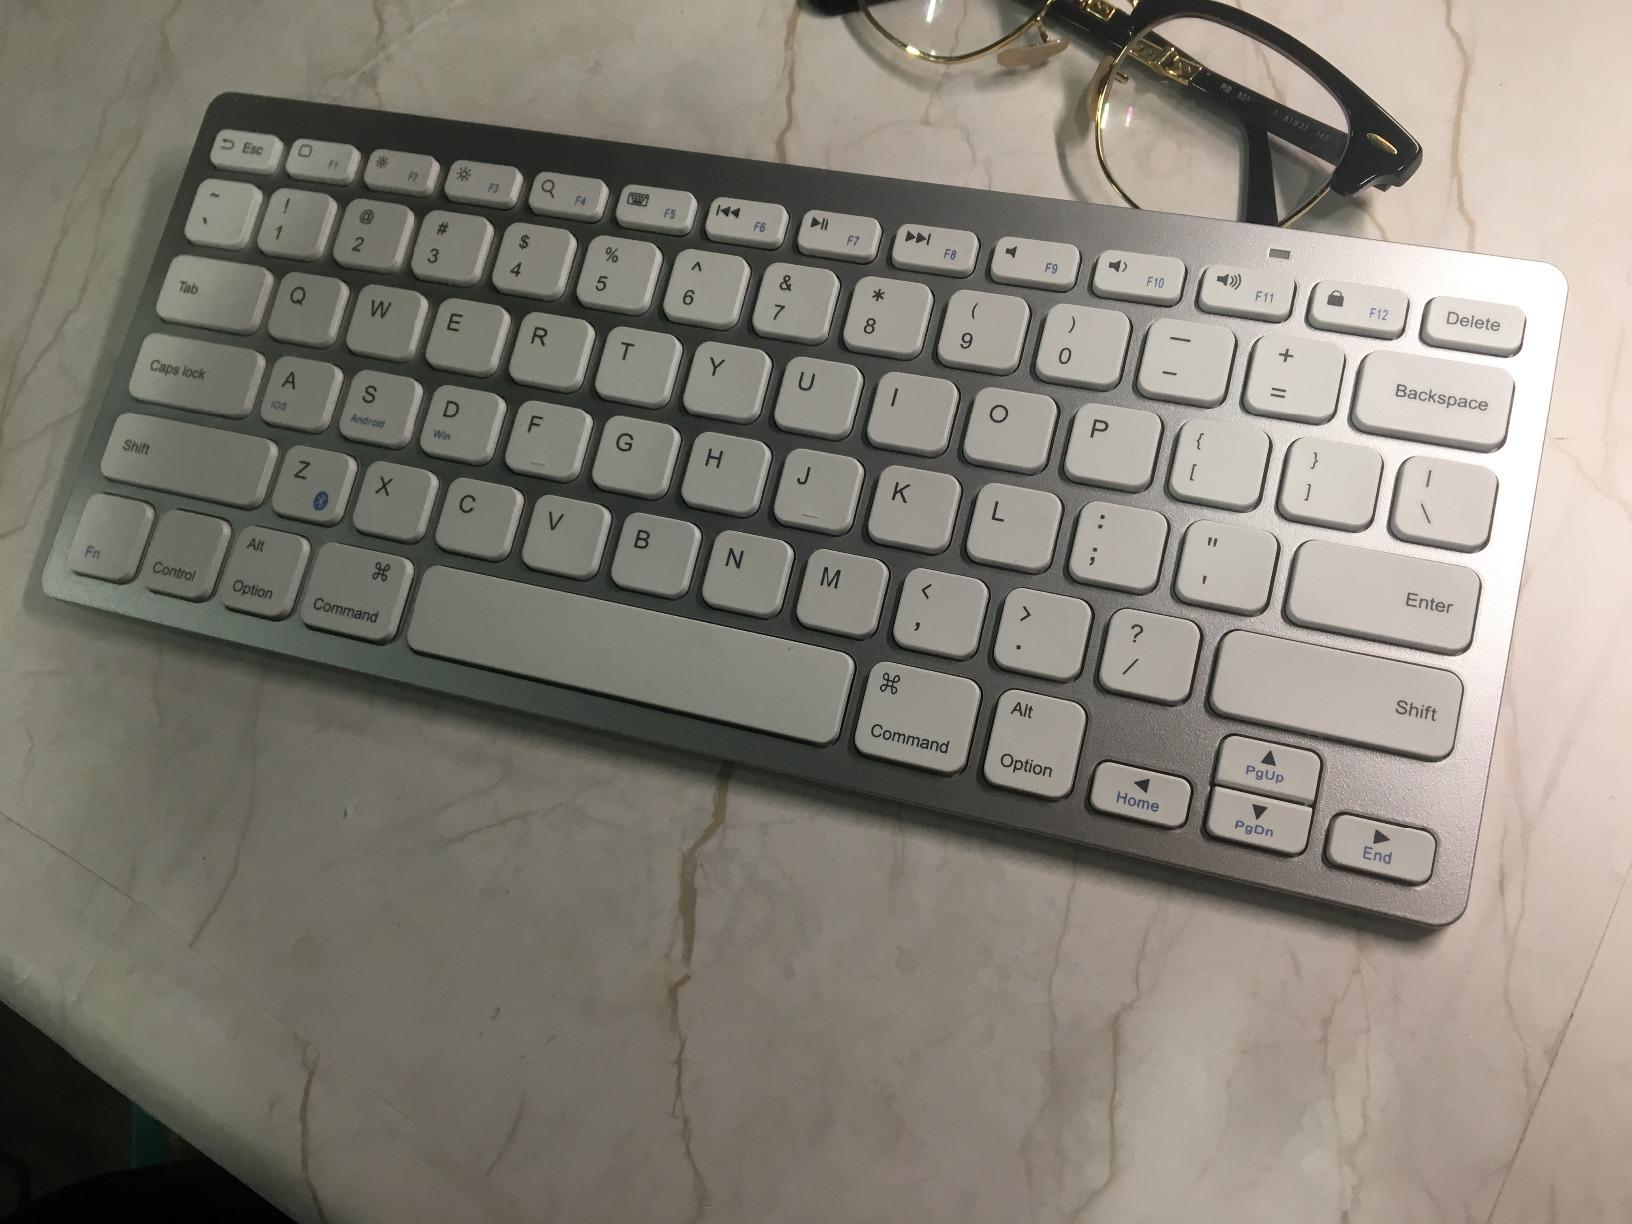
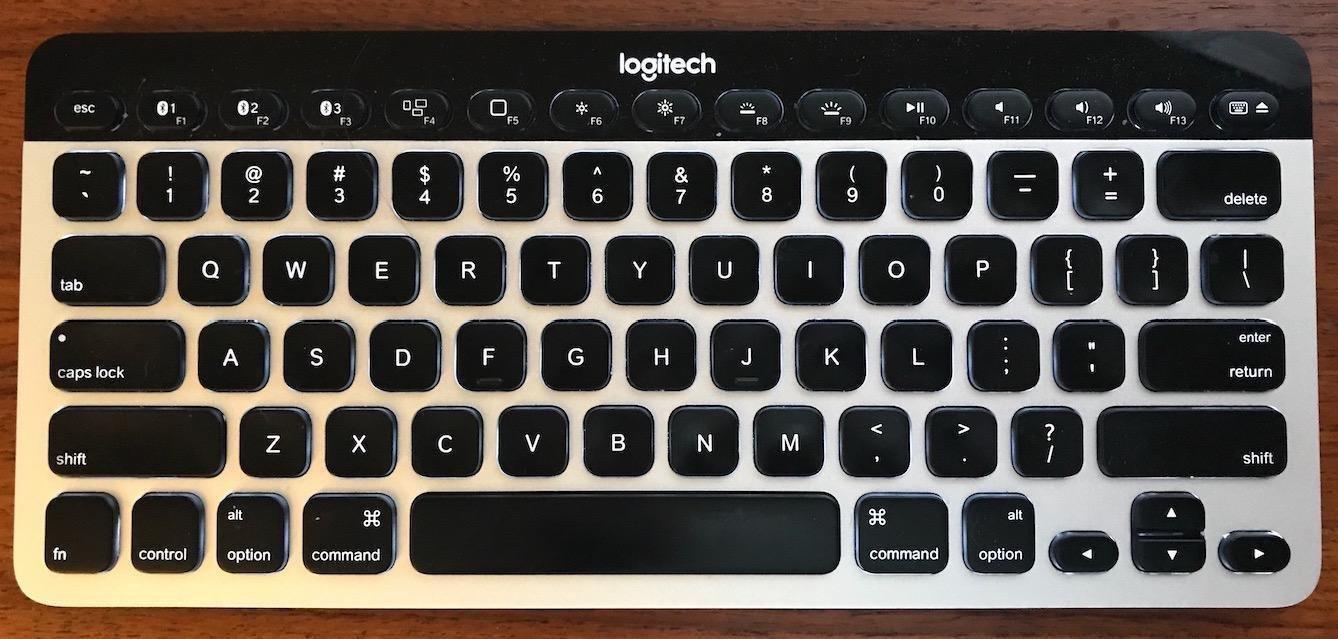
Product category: keyboard
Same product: no